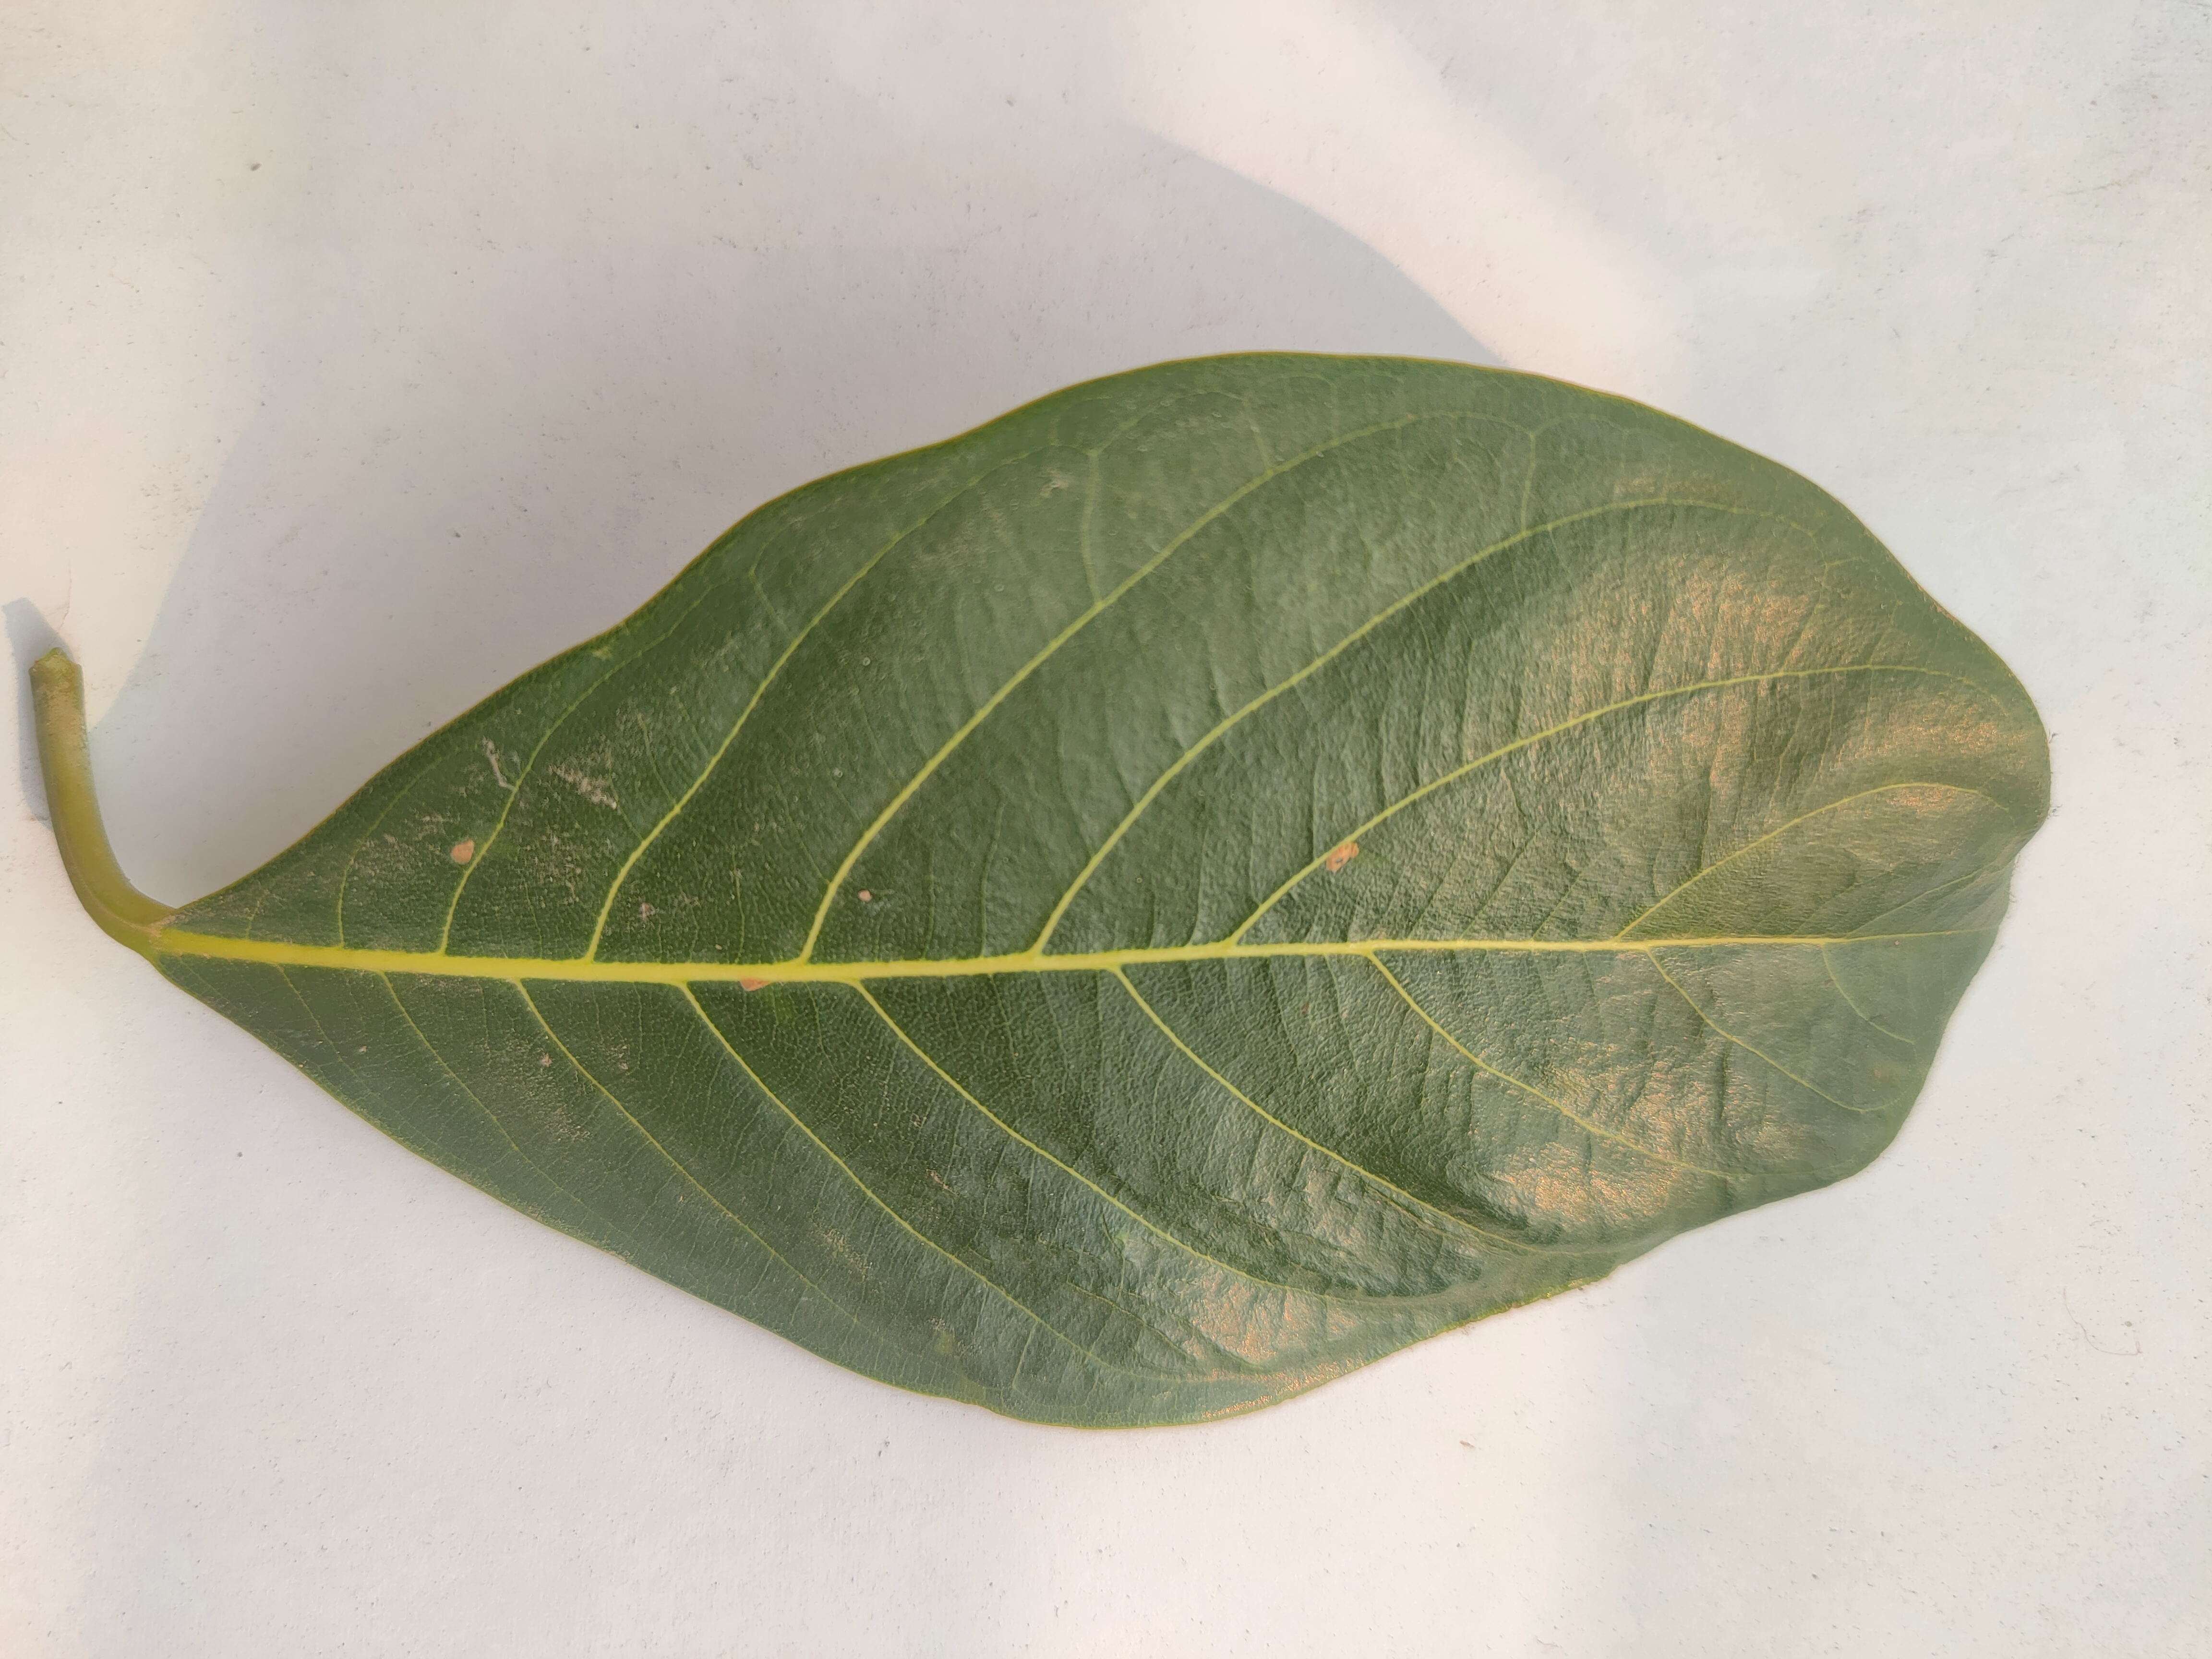
Leaf variety: Jackfruit